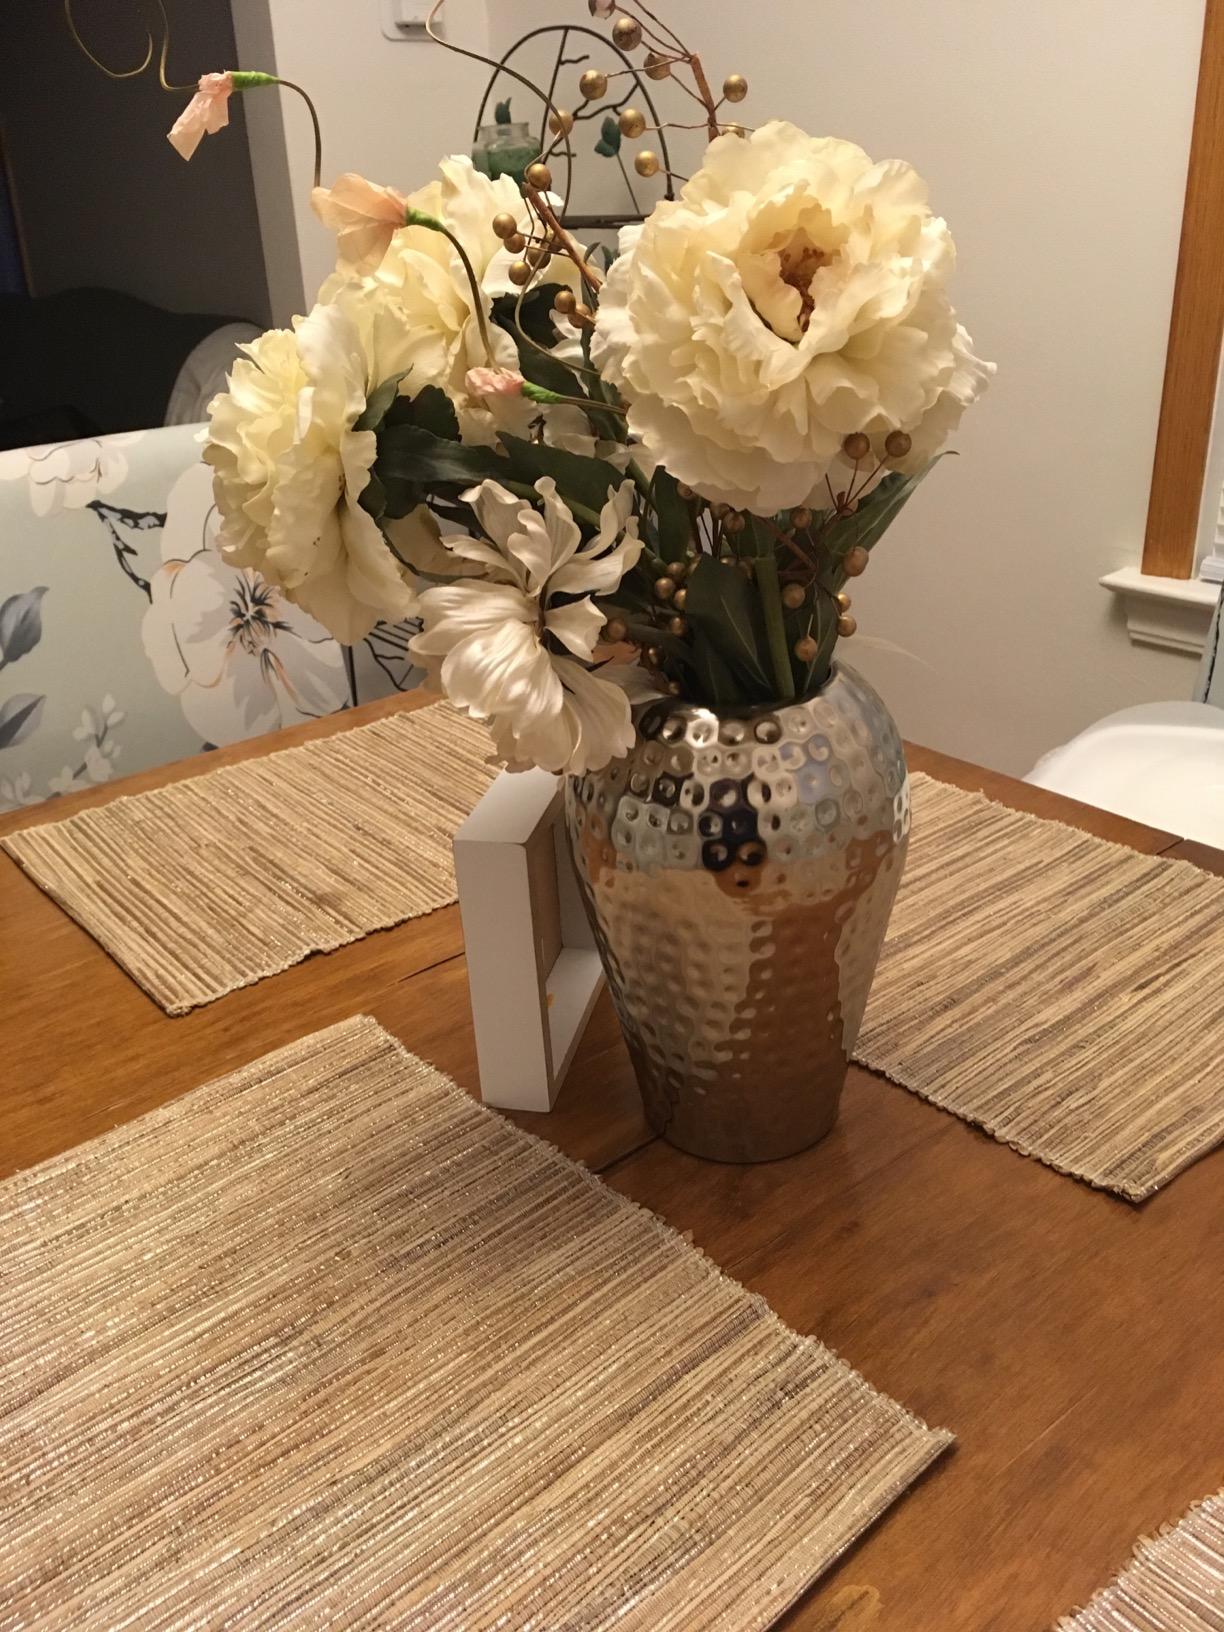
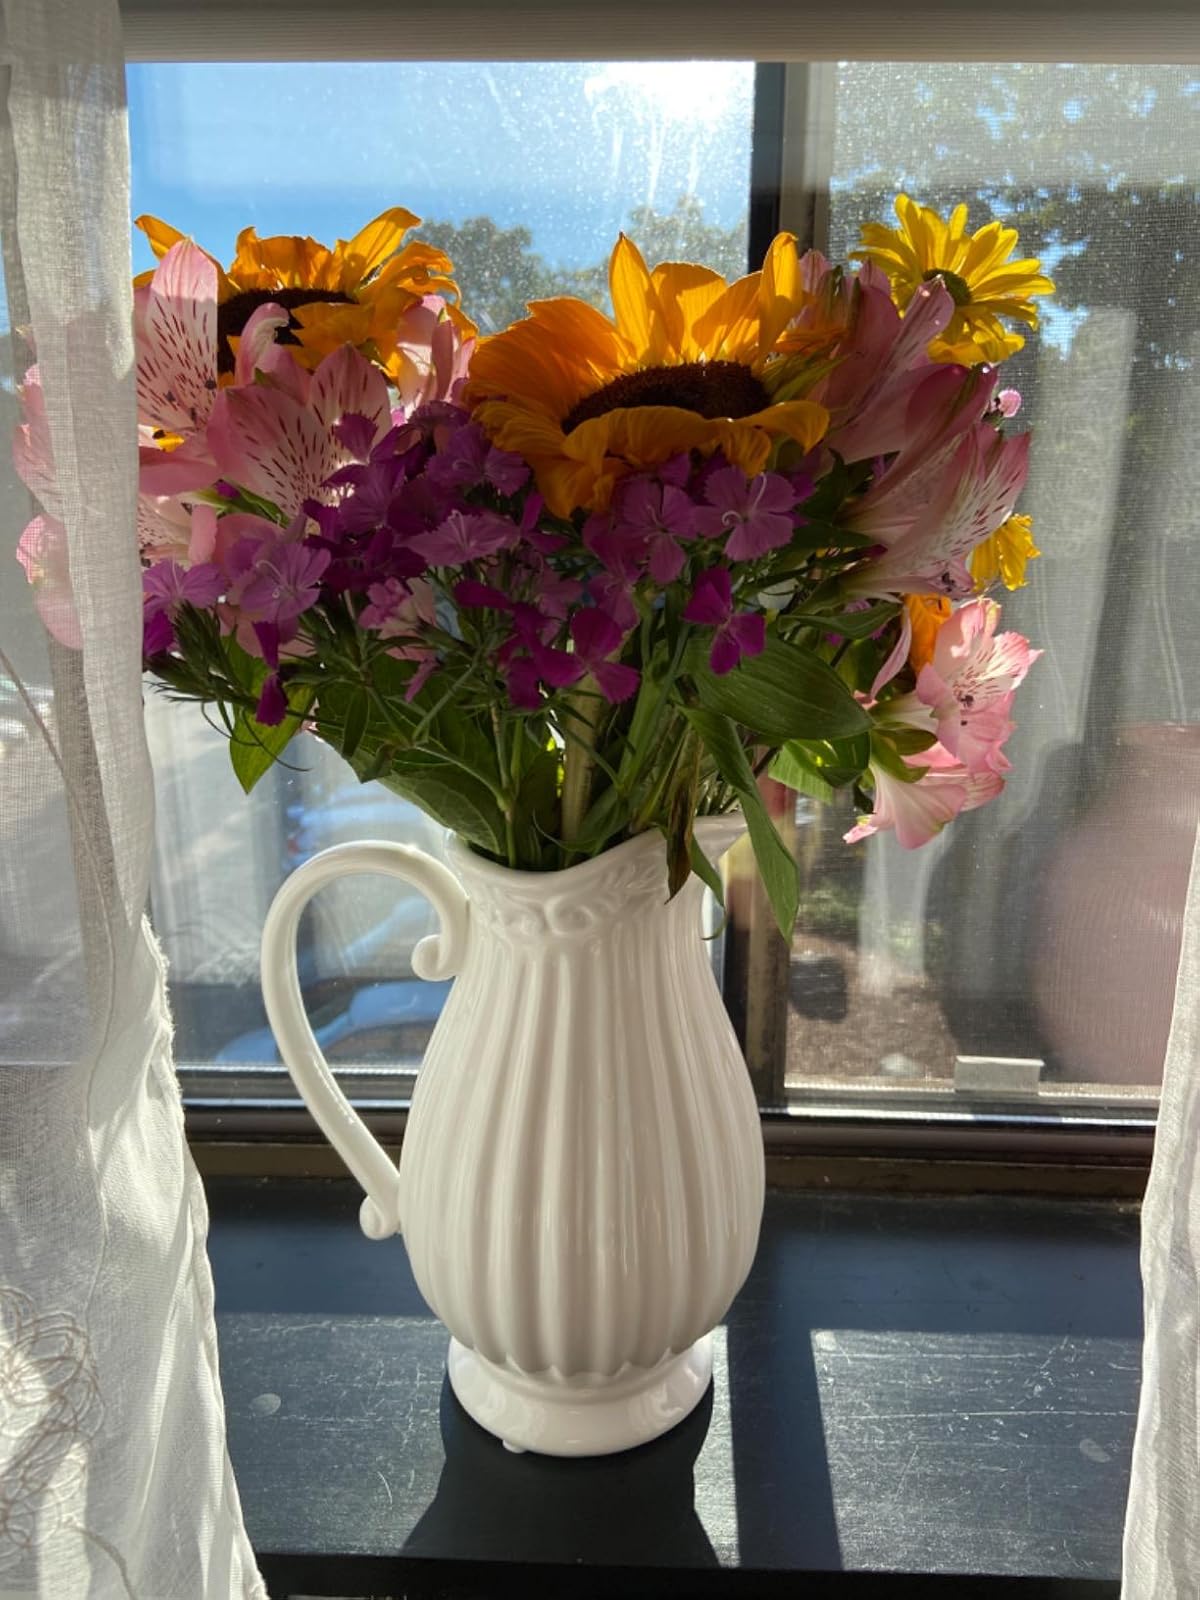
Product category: vase
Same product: no